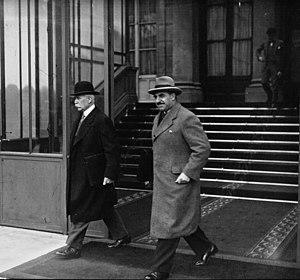
Conseil des ministres à la sortie de l'Élysée en 1934. De gauche à droite
Philippe Pétain, né le 24 avril 1856 à Cauchy-à-la-Tour et mort en captivité le 23 juillet 1951 sur l'île d'Yeu, est un militaire, diplomate et homme d'État français. Élevé à la dignité de maréchal de France en 1918, il est frappé d'indignité nationale et déchu de sa distinction militaire en 1945.
Victor Léon Ernest Denain, né le 6 novembre 1880 à Dax et mort le 31 décembre 1952 à Nice, est un général et homme politique français.